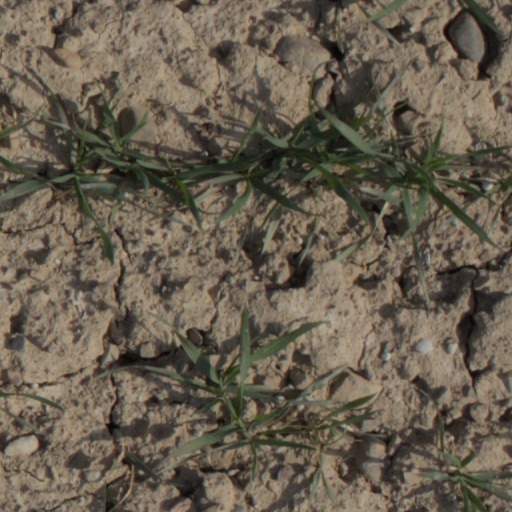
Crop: wheat